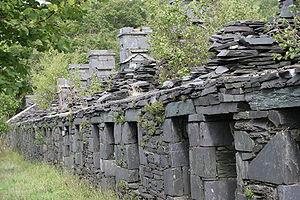
Cet article recense les sites inscrits au patrimoine mondial au Royaume-Uni. Ces sites sont choisis par le comité du patrimoine mondial de l'UNESCO, une institution spécialisée de l'Organisation des Nations unies, pour leur valeur culturelle ou naturelle.